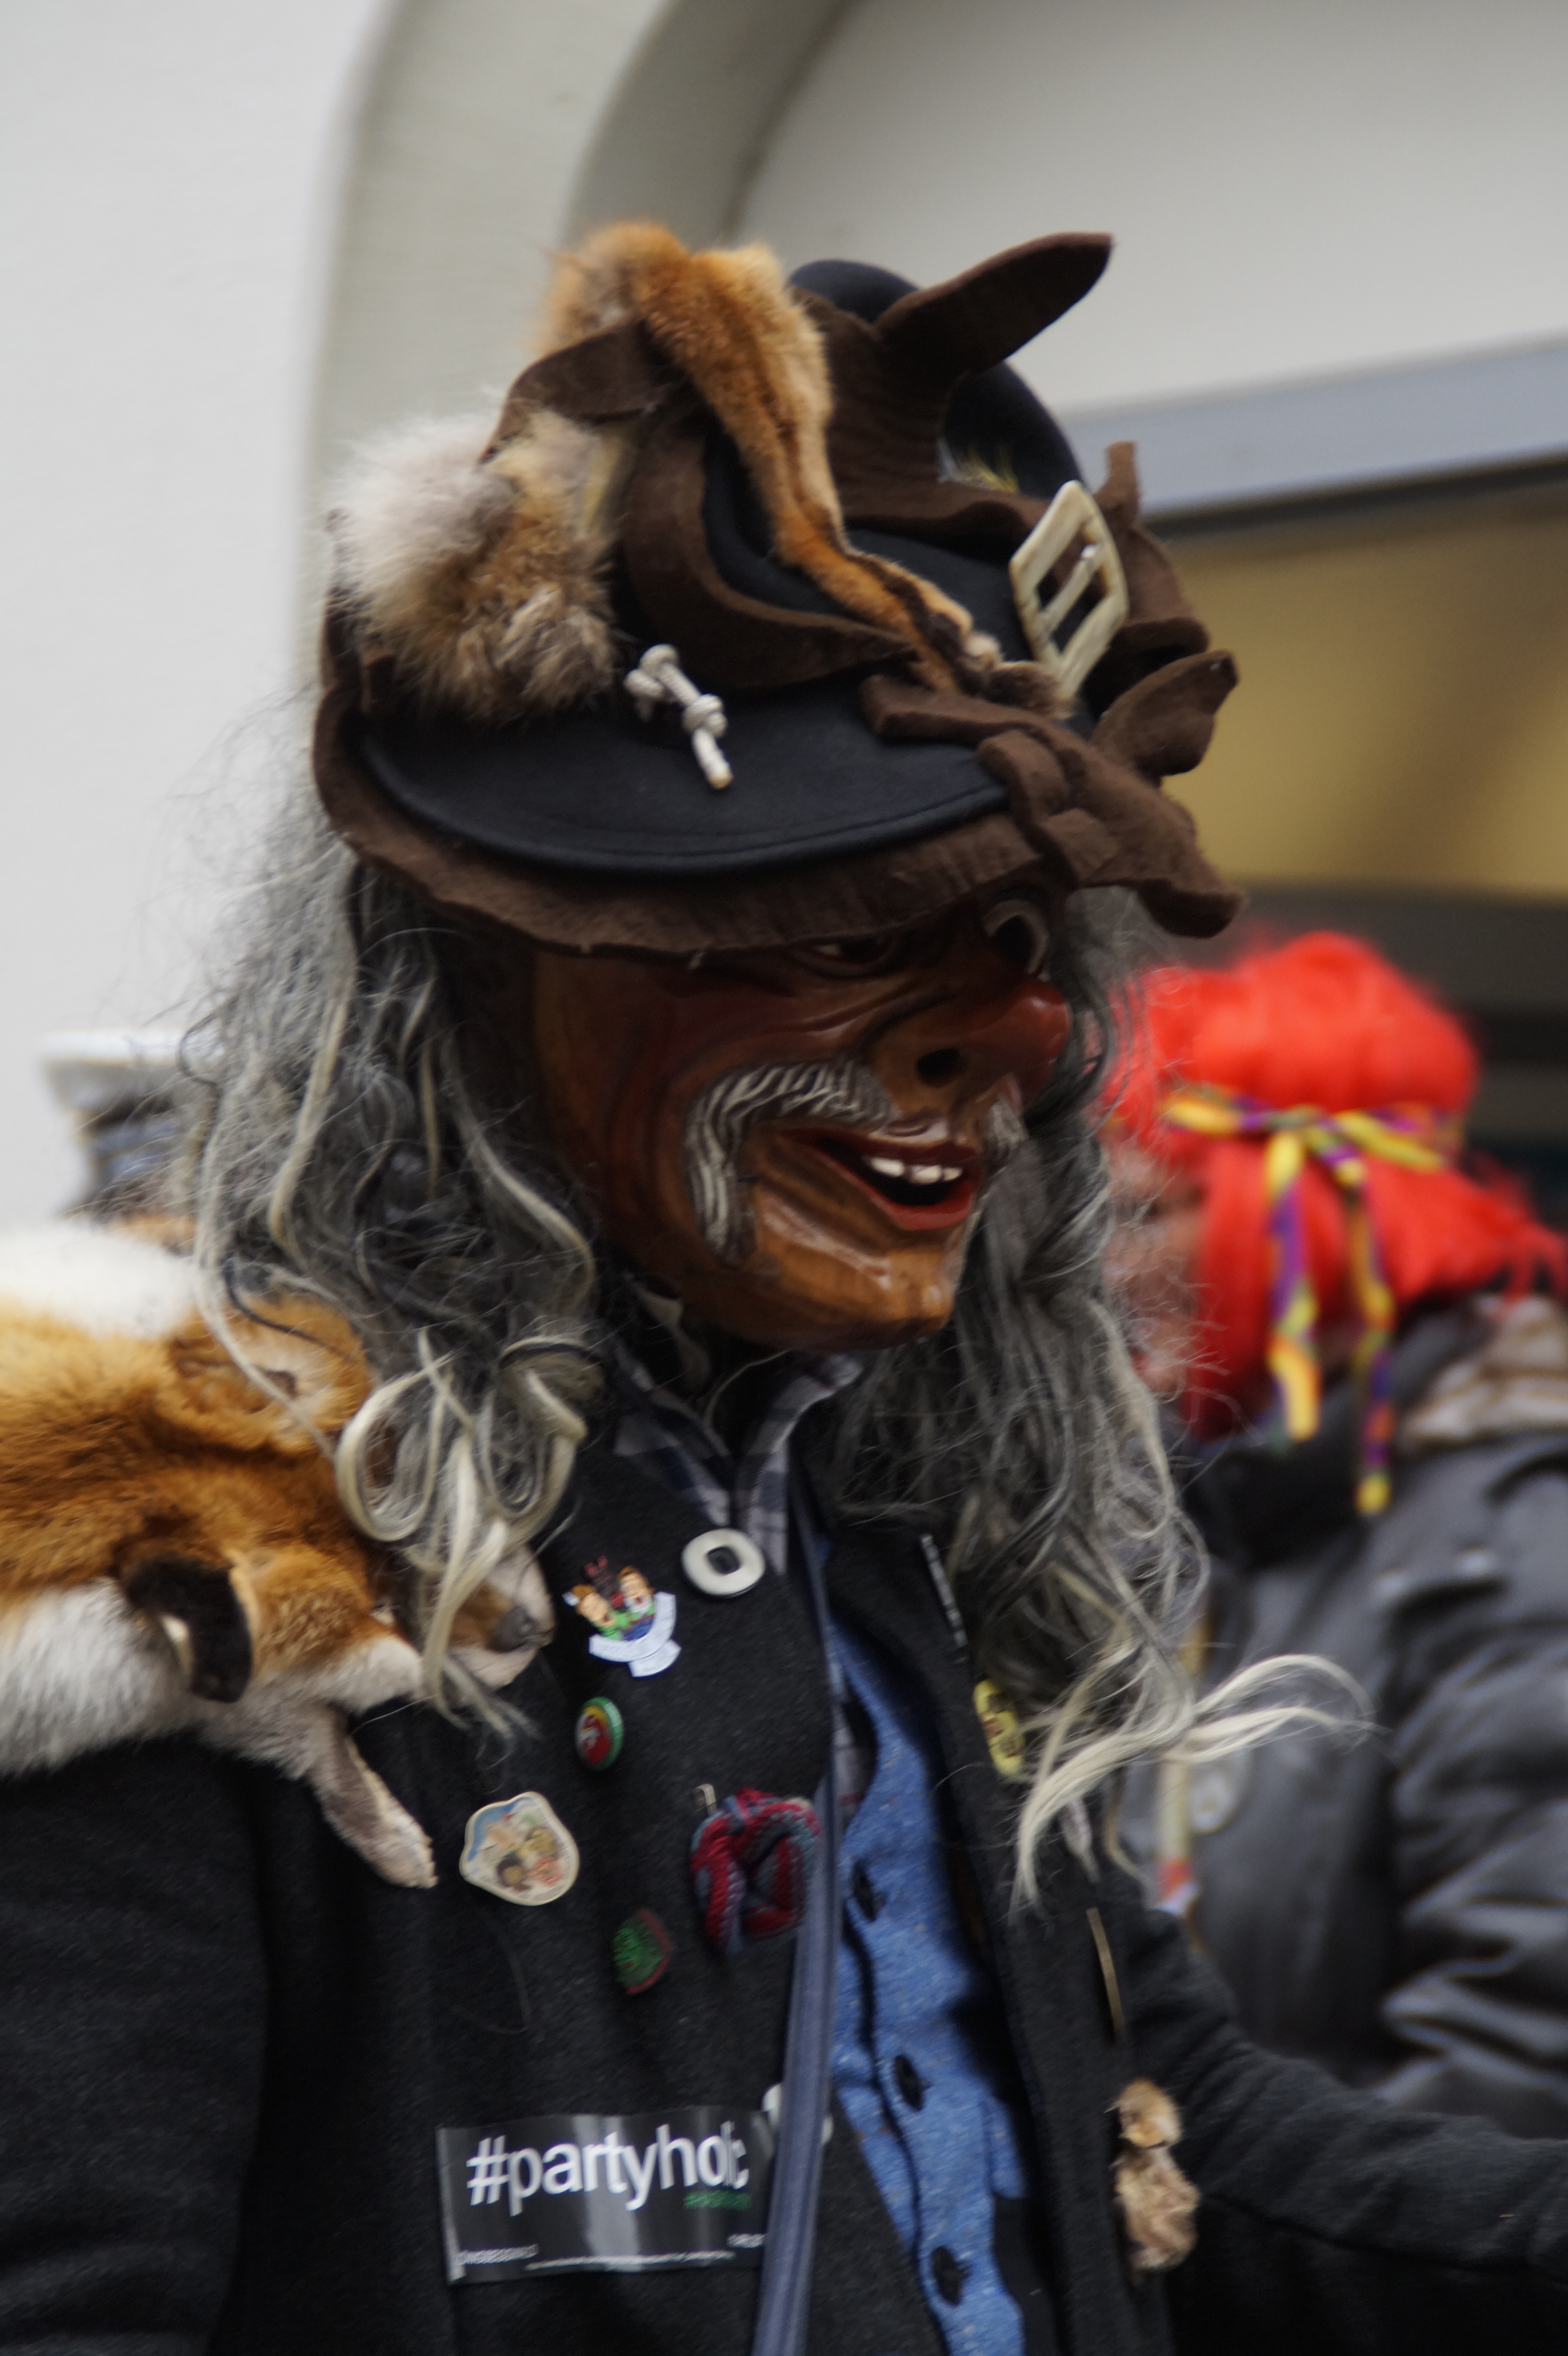
carnival, hat, predator, clothing, figure, move, carved, masks, custom, tradition, costume, masquerade, panel, customs, fasnet, fools jump, swabian alemannic, haes, haestraeger, guild group, strassenfasnet, wooden mask, fools guild